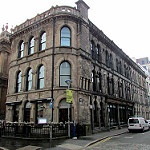
Label: buildings